History of High Speed 2

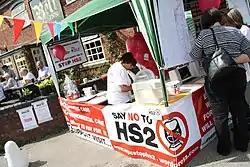
HS2 opponents have organised protest events in towns along the planned route

On 20 December 2010 the government published a slightly revised line of route for public consultation, based on a Y-shaped route from London to Birmingham with branches to Leeds and Manchester, as originally put forward by Lord Adonis as Secretary of State for Transport under the previous Labour government, with alterations designed to minimise the visual, noise, and other environmental impacts of the line. In a statement to parliament, the Secretary of State confirmed that the first phase of construction would include a high-speed line from London to Birmingham as well as a connection to High Speed 1.